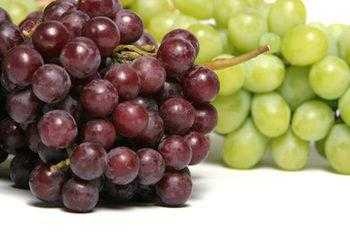
Label: Grapes